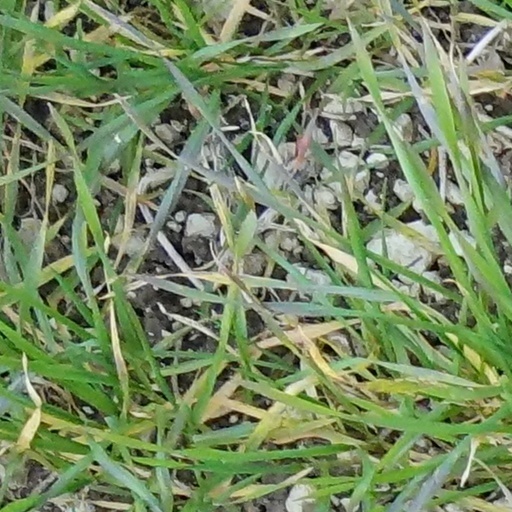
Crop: wheat